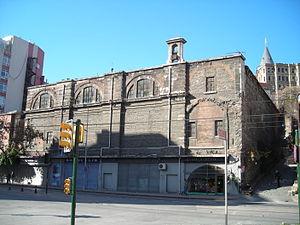
L'église arménienne catholique St. Sauveur à Istanbul
L'Église catholique arménienne ou Église arménienne catholique, partie intégrante de l'Église catholique, est l'une des Églises catholiques orientales. Le primat de l'Église porte le titre de « Catholicos-Patriarche de Cilicie des Arméniens », avec résidence à Beyrouth au Liban. Le 24 juillet 2015, Grégoire Pierre XX Ghabroyan a été élu patriarche par le synode de l'Église et le pape lui a accordé la communion ecclésiastique le lendemain.